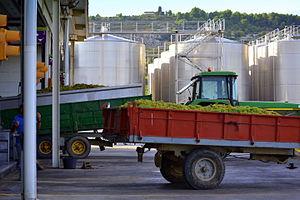
Le penedès est un vin espagnol bénéficiant d'une dénomination d'origine protégée.